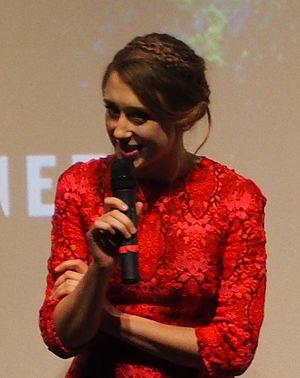
Taissa Farmiga est une actrice américaine née le 17 août 1994 à Readington, dans le comté de Passaic, New Jersey.